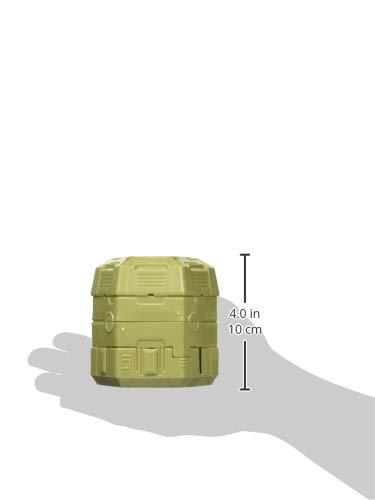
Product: Ready To Robot Singles Series 1-2 Toy, Multicolor
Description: Includes: 7 unique Bot parts, 1 unique pilot, and slime.
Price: $5.89
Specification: ProductDimensions:3.5x3.9x3.9inches|ItemWeight:5.6ounces|ShippingWeight:5.6ounces(Viewshippingratesandpolicies)|ASIN:B07C8X1MQ9|Itemmodelnumber:551058E5C|Manufacturerrecommendedage:6-12years|Batteries:2NonstandardBatterybatteriesrequired.